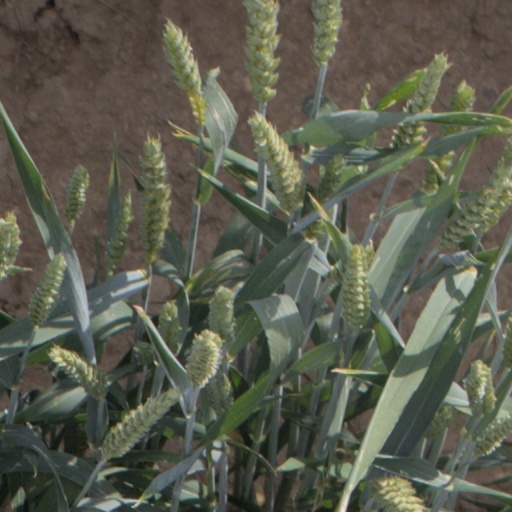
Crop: wheat